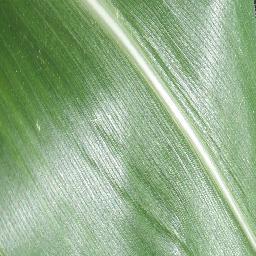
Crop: corn
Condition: (maize)_healthy